The Return of Harmony

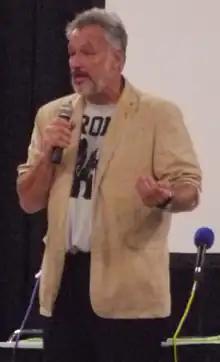
John de Lancie guest stars in the episode as

"The Return of Harmony" was directed by Jayson Thiessen and James Wootton and was written by M.A. Larson. John de Lancie guest stars in the episode as . According to Thiessen, Lauren Faust had conceived of Discord while watching a series of "" episodes, using Q (portrayed by de Lancie) as a template. When it came time to consider voice actors for the role, the production team had considered using a stand-in for de Lancie, but were surprised to learn that de Lancie himself was available for the role. Upon hearing the news, the team altered some elements of the episode to provide more allusion to his previous role, such as the flash of light when Discord would appear or disappear. de Lancie was later surprised by the large positive responses from the , leading him to learn more about this fandom, and participating as executive director of the documentary about the fandom "". de Lancie has since re-voiced Discord for later episodes of the series and promotions on The Hub.